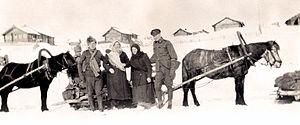
Le Corps expéditionnaire sibérien, en anglais Canadian Siberian Expeditionary Force ou C.S.E.F., est une unité du Corps expéditionnaire canadien envoyée en 1918 à Vladivostok, à l'est de l'Empire russe, pour soutenir l'intervention alliée pendant la guerre civile russe. L'unité comptait 4 192 hommes sous le commandement du Major général James H. Elmsley. Un peu moins de 100 militaires sont envoyés à Omsk pour fournir un soutien administratif à une unité de 1 500 britanniques qui combattent aux côtés de l'armée blanche de l'amiral Alexandre Koltchak. La plupart des canadiens restent en poste à Vladivostok pour l'entraînement militaire et des missions de maintien de l'ordre dans cette ville portuaire où la situation est instable.